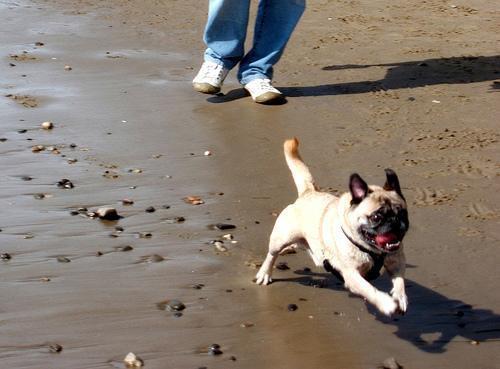
pug